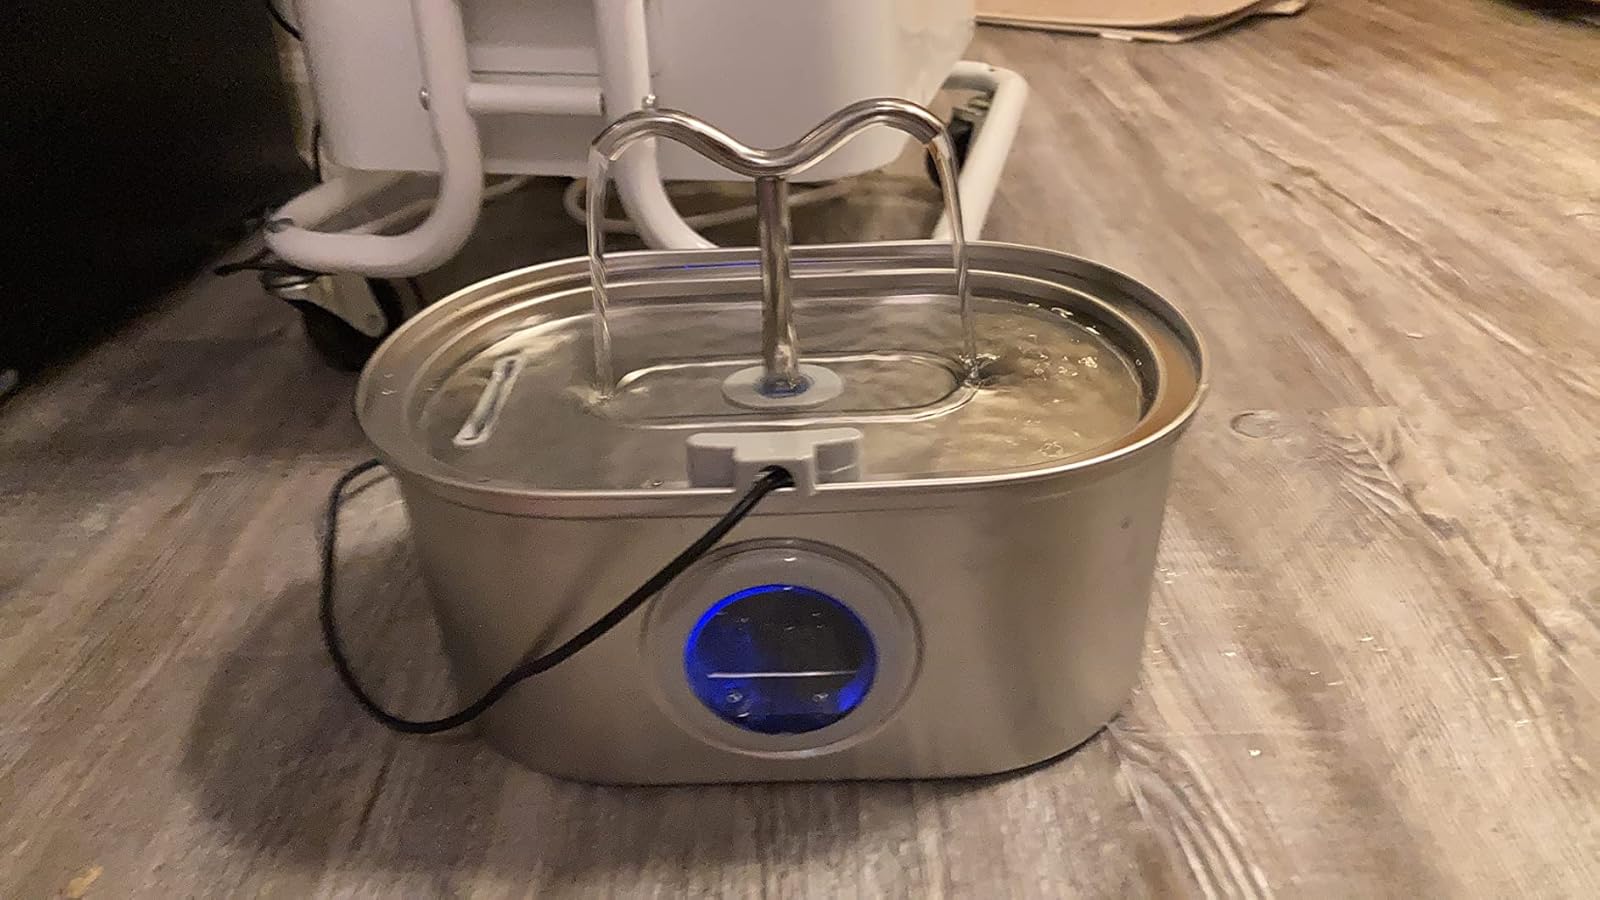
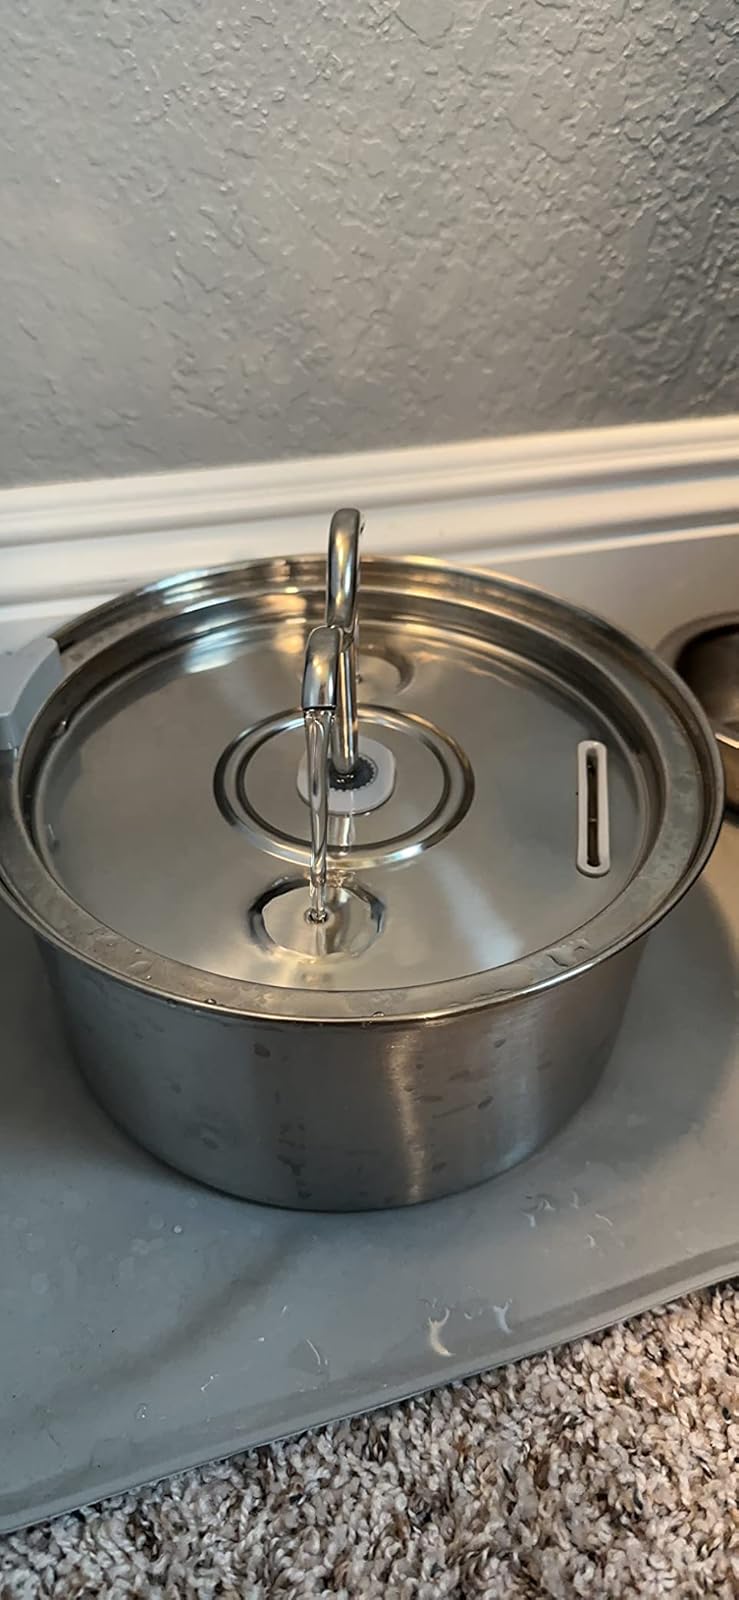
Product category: items_bowl
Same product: no